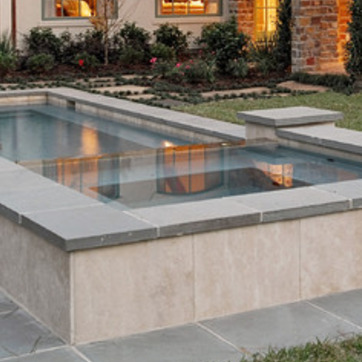
Material: water